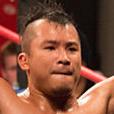
Age: 30